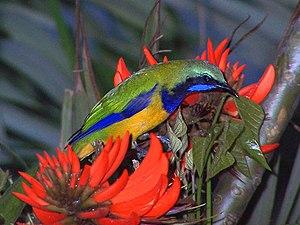
Verdin de Hardwick.